Footsteps in the Fog

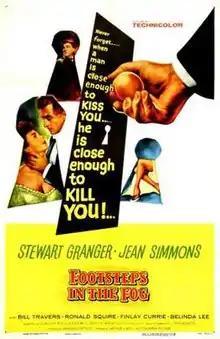

Footsteps in the Fog is a 1955 British Technicolor Victorian-era crime thriller starring Stewart Granger and Jean Simmons, with a screenplay co-written by Lenore Coffee and Dorothy Davenport, and released by Columbia Pictures. Directed by Arthur Lubin, the film is based on the W. W. Jacobs short story "The Interruption".